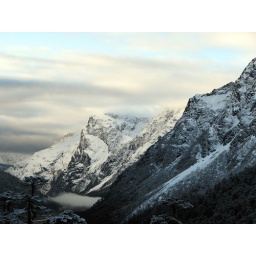
The lonely cloud in the valley and the colors of the sky looked better in real life.